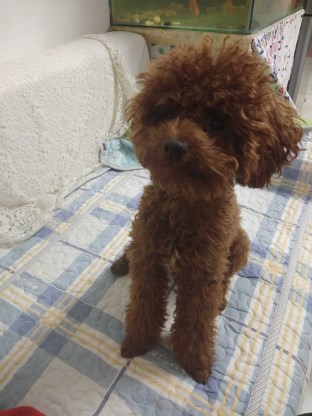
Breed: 7449-n000128-teddy